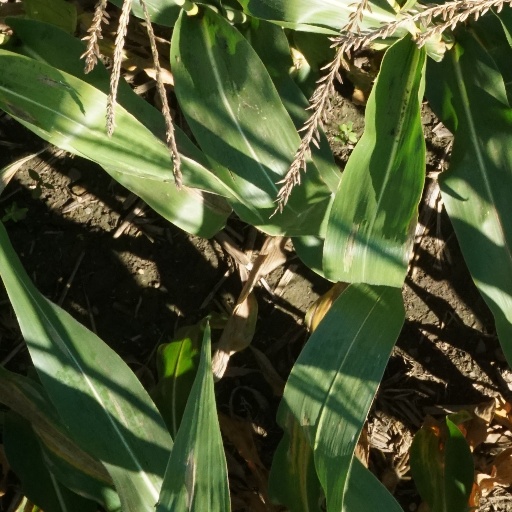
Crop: maize; corn